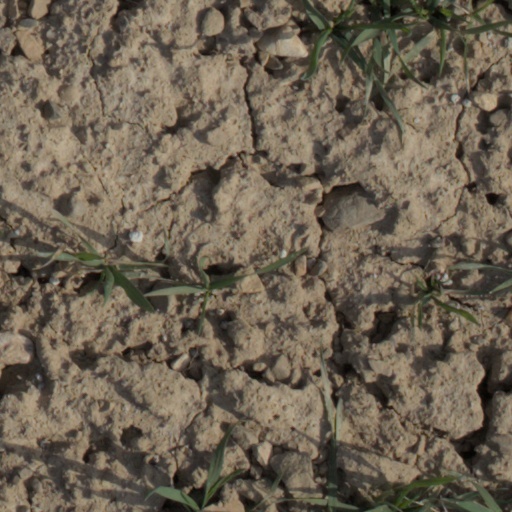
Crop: wheat